Sky position (RA, Dec in degrees): 244.905, 19.734
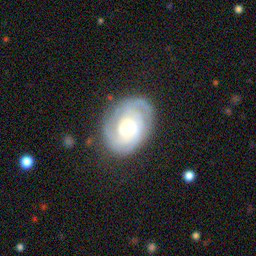
Galaxy morphology: Unbarred Tight Spiral Galaxies